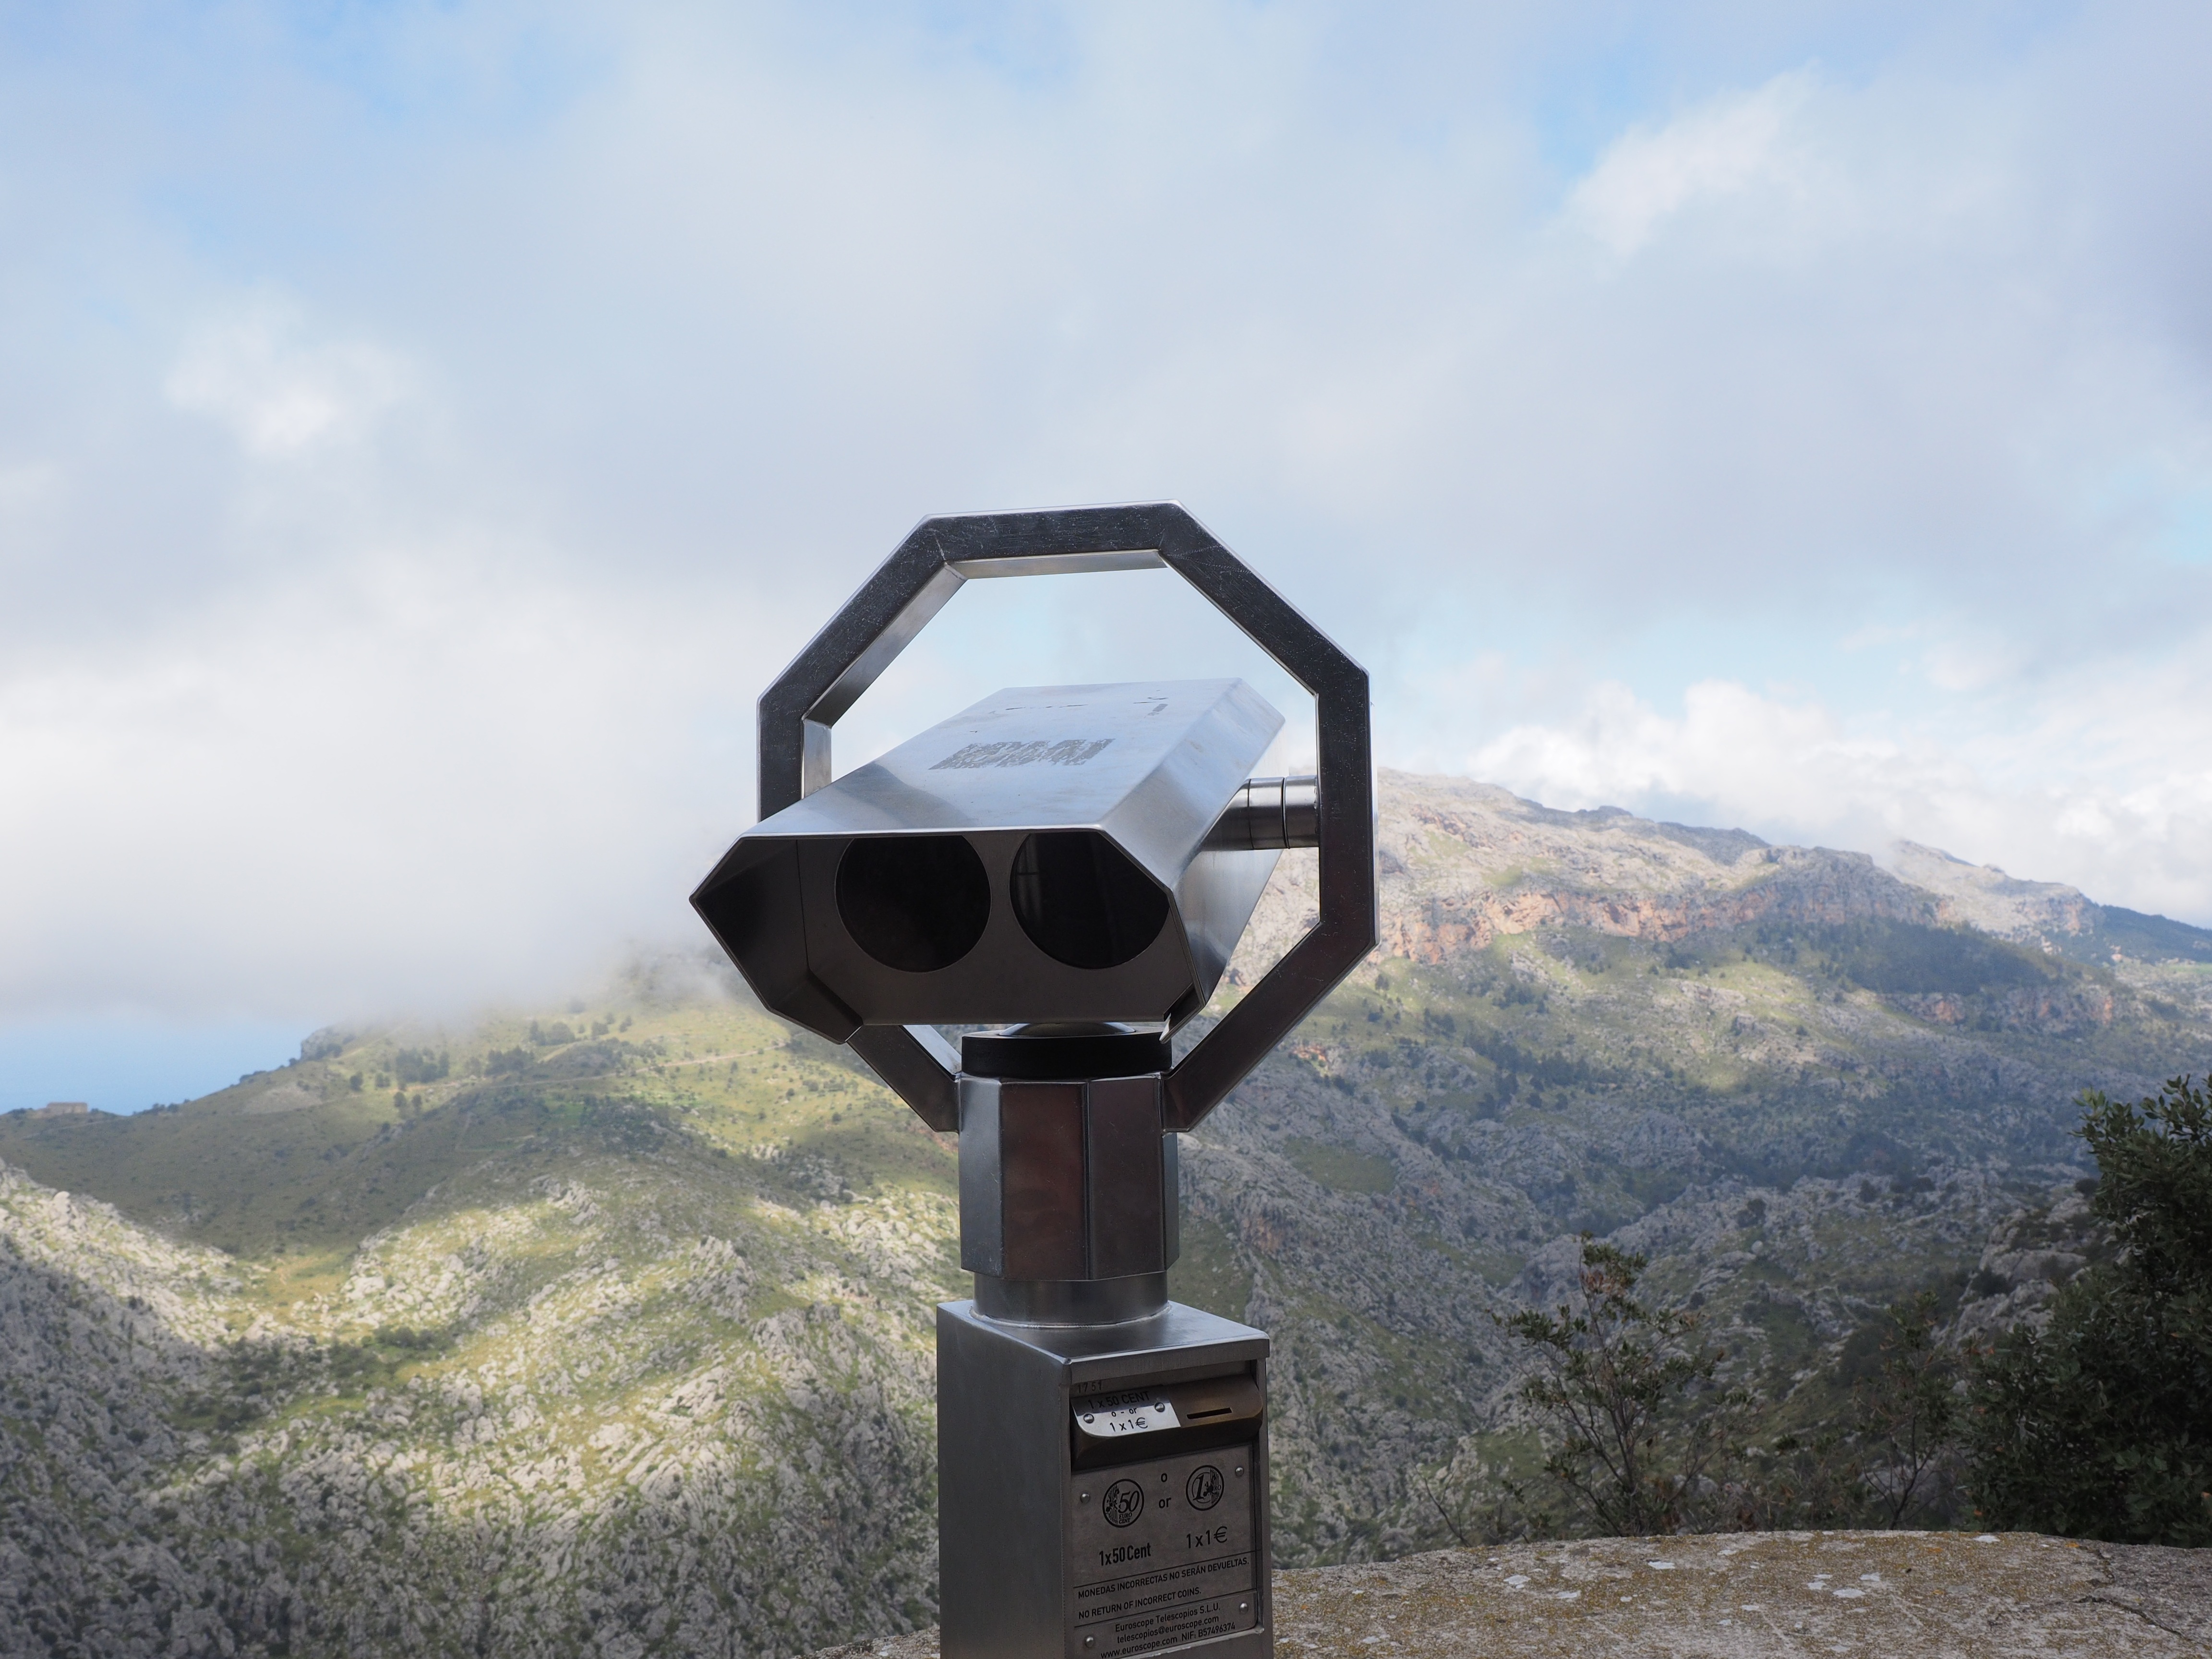
watch, mountain, sky, view, lookout, telescope, distance, blue, gorge, lighting, optics, spain, mountains, vision, overview, outlook, mallorca, wide, viewpoint, target, search, distant, binoculars, partly cloudy, distant view, foresight, balearic islands, pay, by looking, karst area, karst landscape, serra de tramuntana, coin operated, coll dels rice, subject to a charge